Gimlekollen NLA College

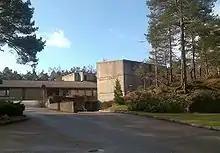
Gimlekollen NLA College

Gimlekollen NLA College is a private branch institution of NLA University College located in Gimlekollen in Kristiansand, Norway. It focuses on journalism, media, and communication. The school was established in 1981, became a college in 1996, and was affiliated with NLA University College on January 1, 2013. NLA University College is owned by six Christian organizations and a church community, and it is based on Christian values. The college is accredited by the Norwegian Agency for Quality Assurance in Education and is open to anyone regardless of life orientation.